Cairo

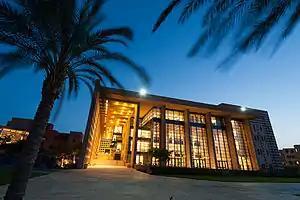
Library building at the new campus of the American University of Cairo in New Cairo

In Cairo, and along the Nile River Valley, the climate is a hot desert climate ("BWh" according to the Köppen climate classification system).